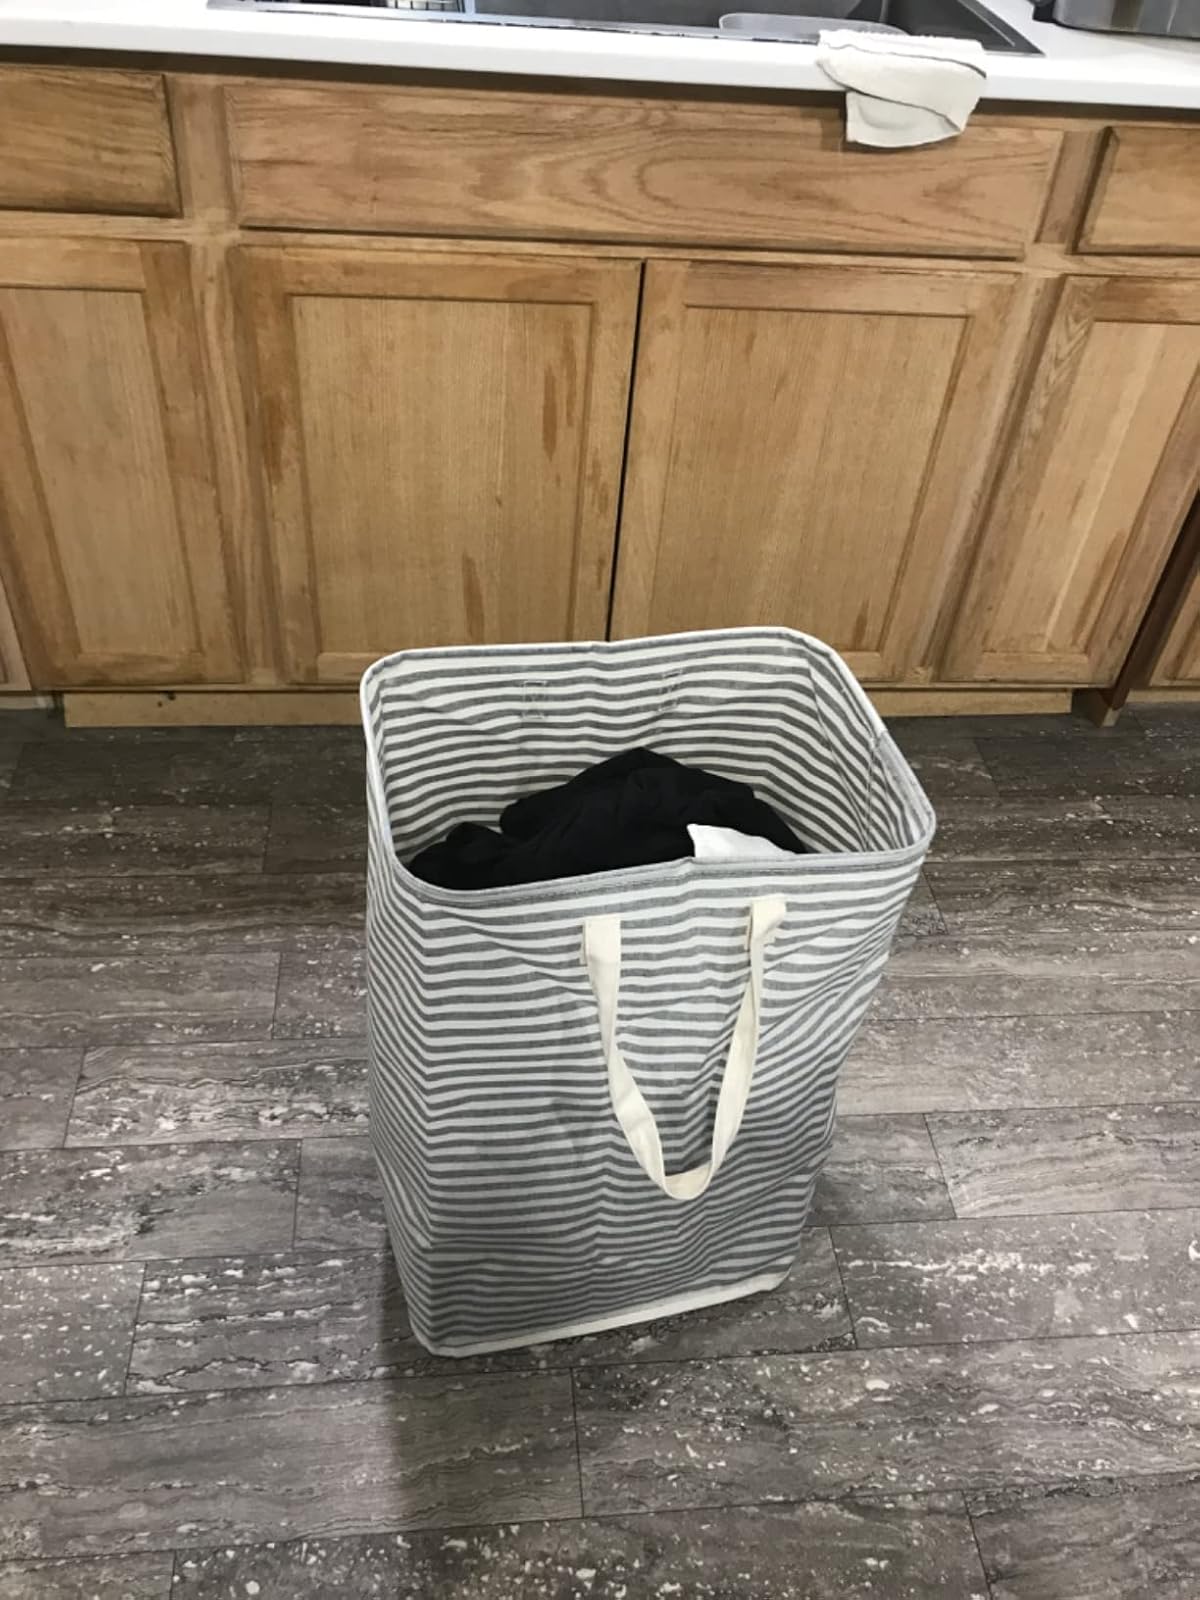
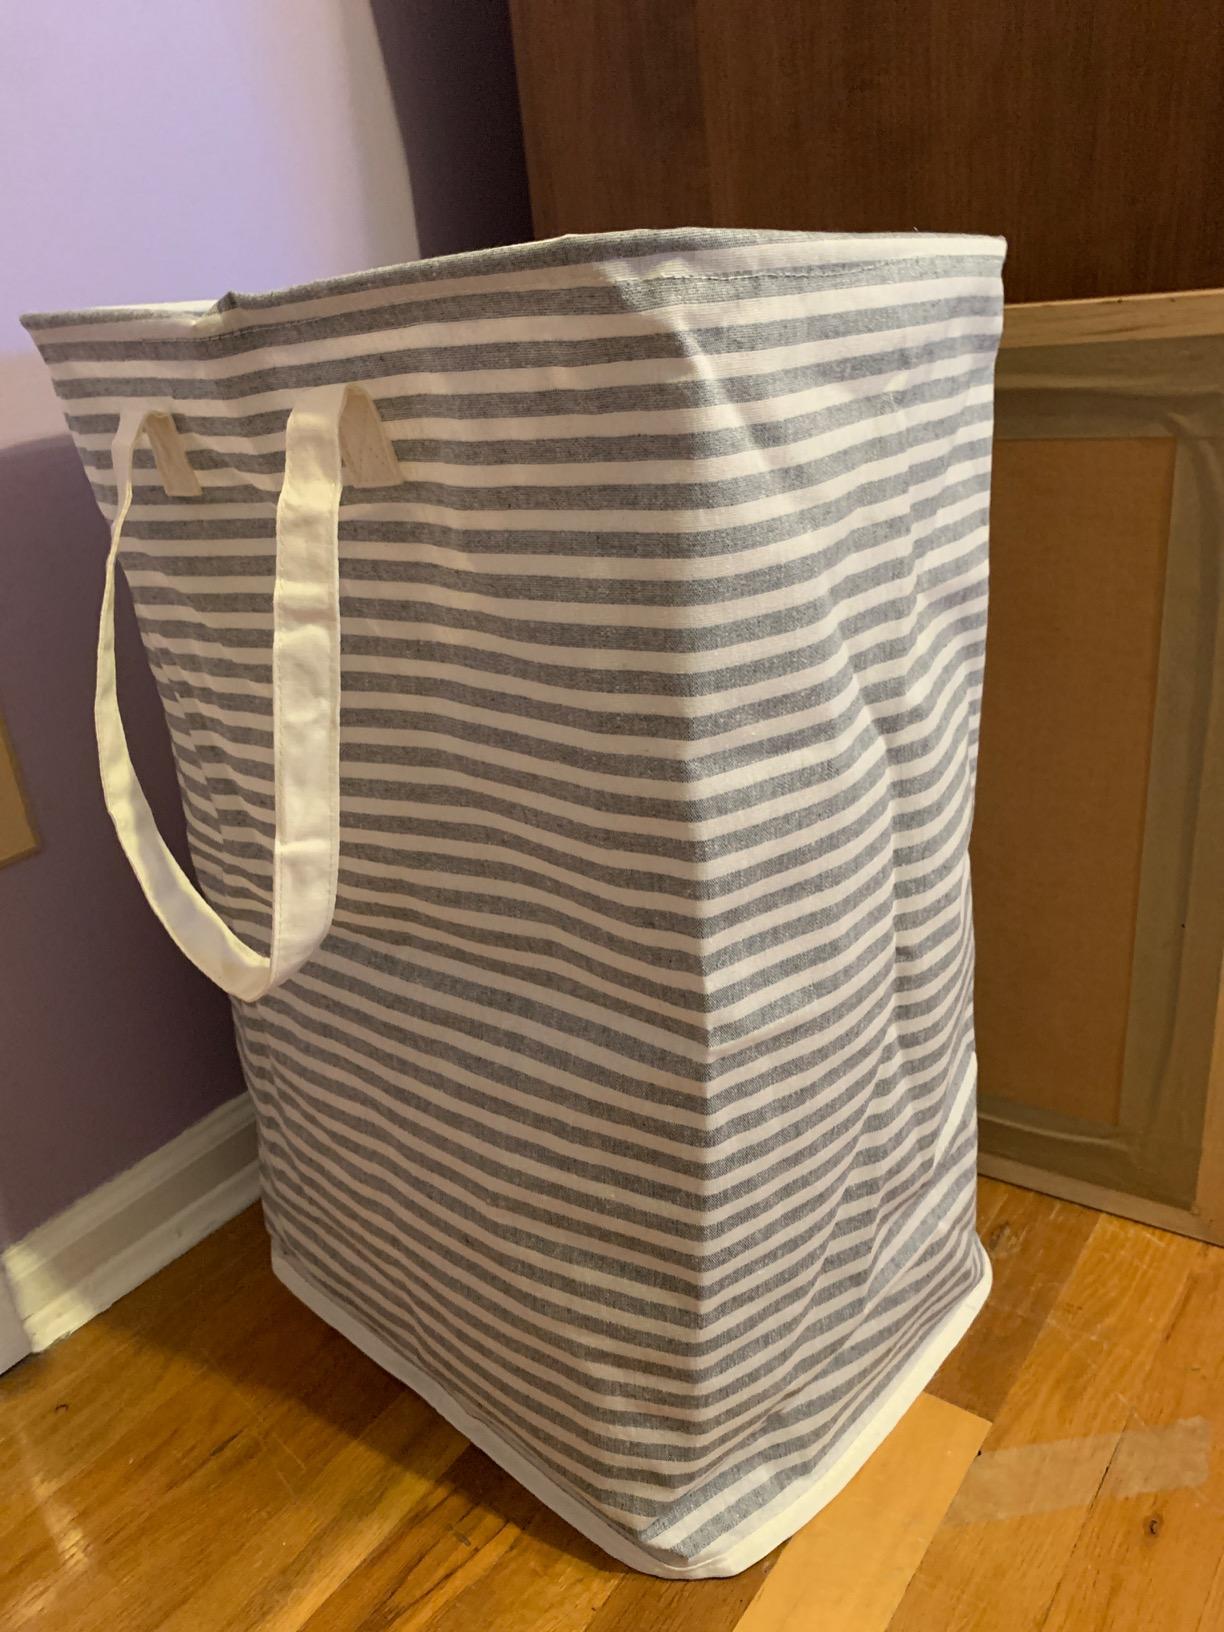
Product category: items_hamper
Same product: yes